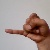
The image shows a hand gesture representing the letter 'J' in Indian Sign Language.